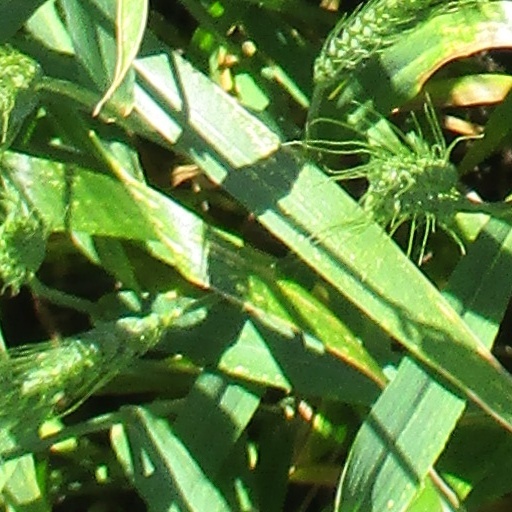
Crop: wheat